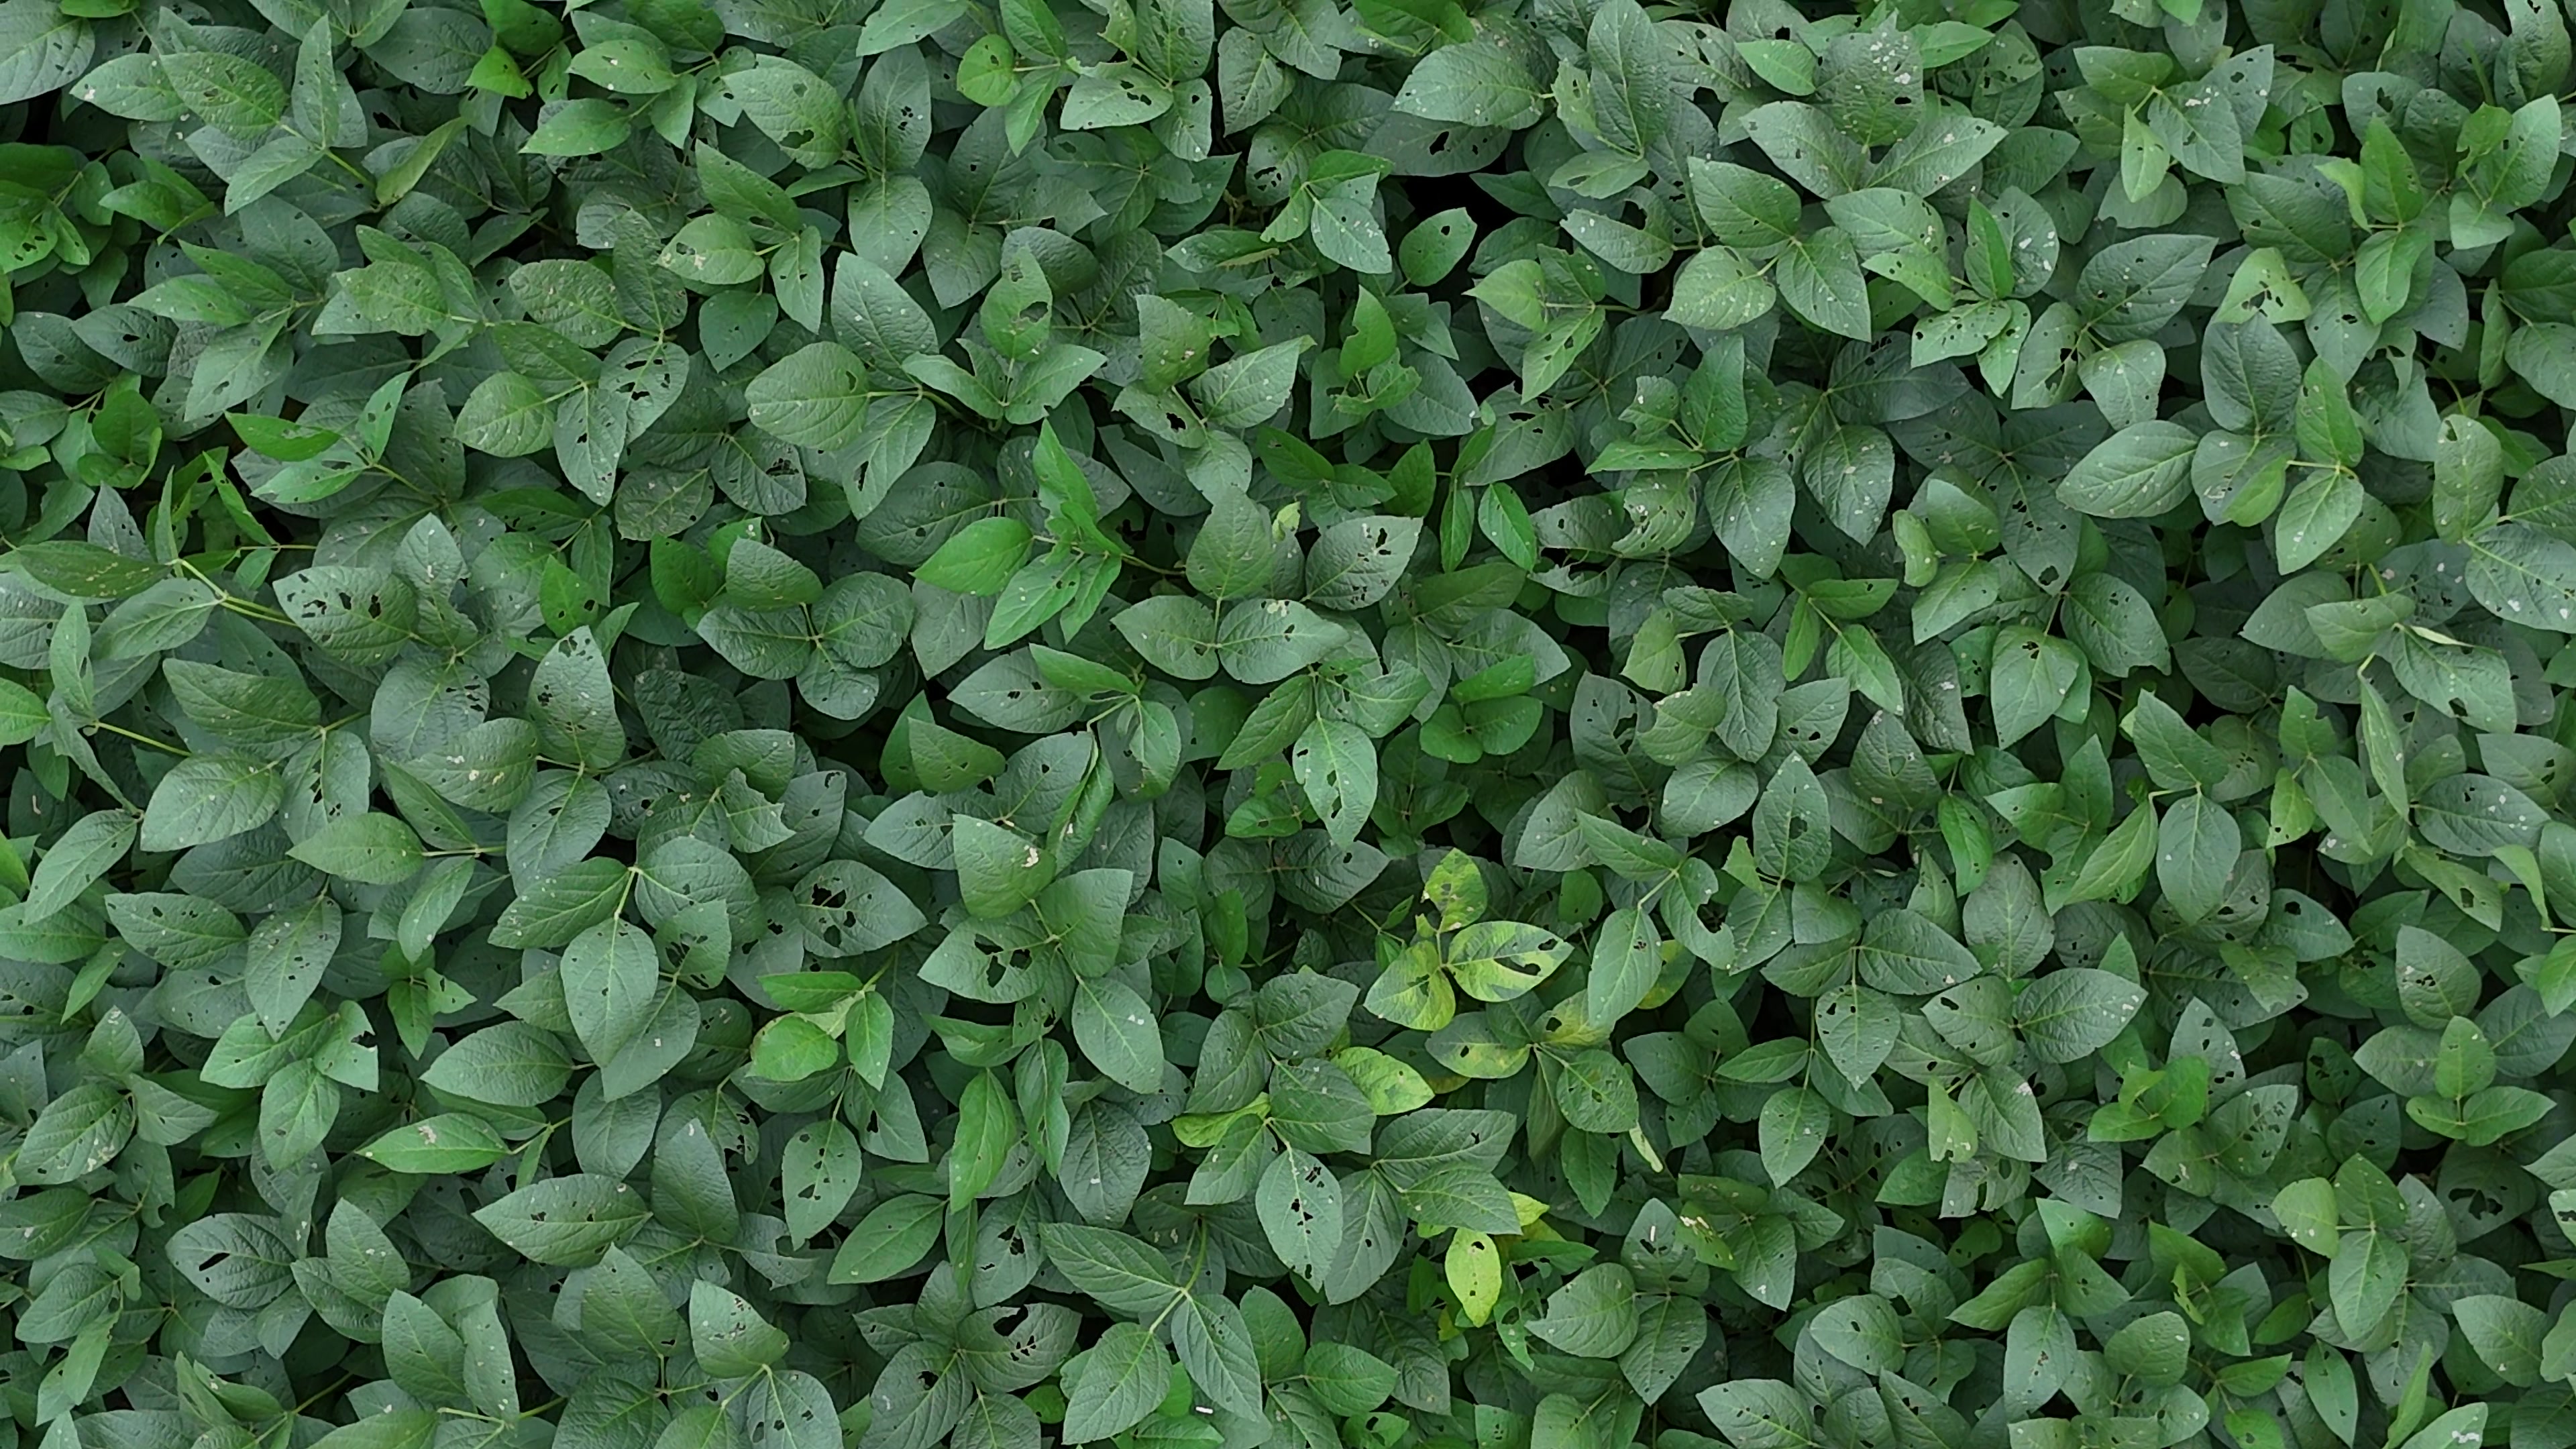
Label: Mosaic